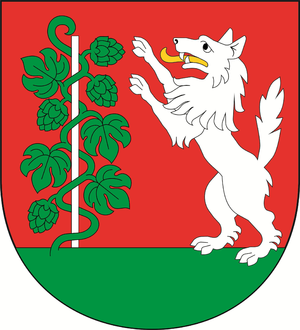
Wilków est une gmina rurale du powiat d'Opole Lubelskie, dans la Voïvodie de Lublin, dans l'est de la Pologne.